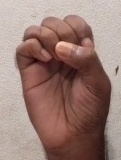
ASL sign: E